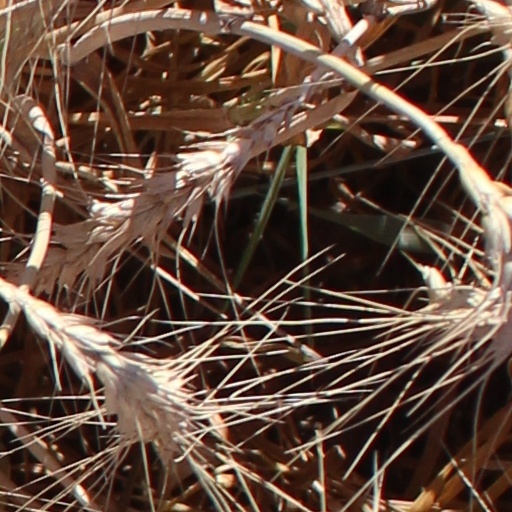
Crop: wheat